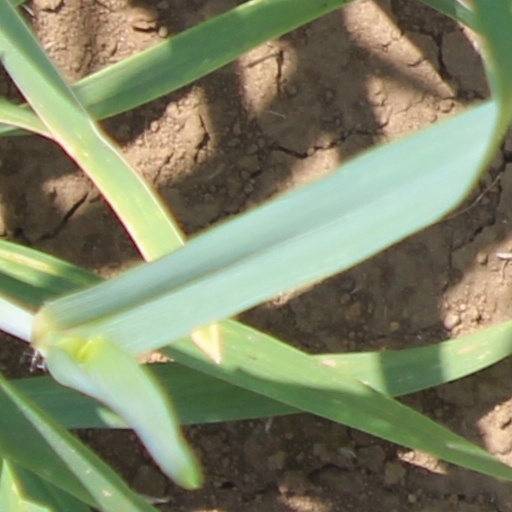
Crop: wheat